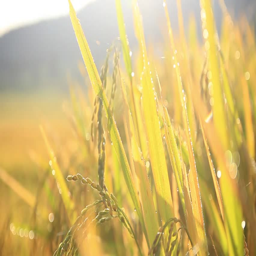
rice field in the morning